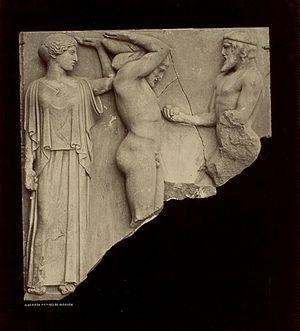
Vers 470 av. J.-C. : périple du suffète carthaginois Hannon en Guinée. Il fonde six colonies regroupant près d’un millier de personnes le long de la côte Africaine et explore deux fleuves, peut-être la Gambie et le Sénégal. Le récit original du périple, gravé sur le fronton d’un temple à Carthage, disparait lors de la destruction de la ville par Scipion Émilien en 146 av. J.-C. et il n’est connu que par une traduction grecque sujette à caution. Si le voyage d’Hannon n’est pas attesté, il est fort probable qu’un trafic d’or important a eu lieu entre le Sénégal et les comptoirs carthaginois du littoral atlantique. À l’est le comptoir de Lepcis reçoit des peaux et des pierres précieuses apportées par les caravanes venues du Fezzan. Carthage est en contact avec le Sahara par le comptoir de Sabratha, en relation avec Cidamus, point de départ de la route des chars vers le Hoggar et le Niger. Les Carthaginois exploitent enfin les mines de cuivre et d’argent de Sardaigne ainsi que celles de Ténès, en Algérie. Hérodote rapporte qu’un commerce de l’or, appelé « commerce à la muette » a lieu entre Carthage et un pays d’Afrique de la côte Atlantique.